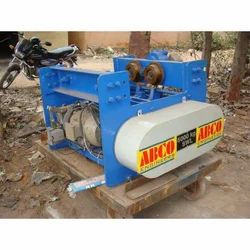
Label: Electric_Wire_Rope_Hoist